John Randolph Tucker (professor)

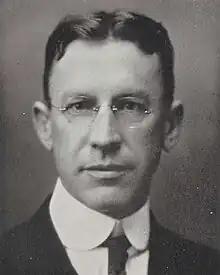
Portrait of Tucker,

John Randolph Tucker (October 29, 1879 – June 12, 1954) was an American lawyer and law professor who established the county manager form of government in Henrico County, Virginia.